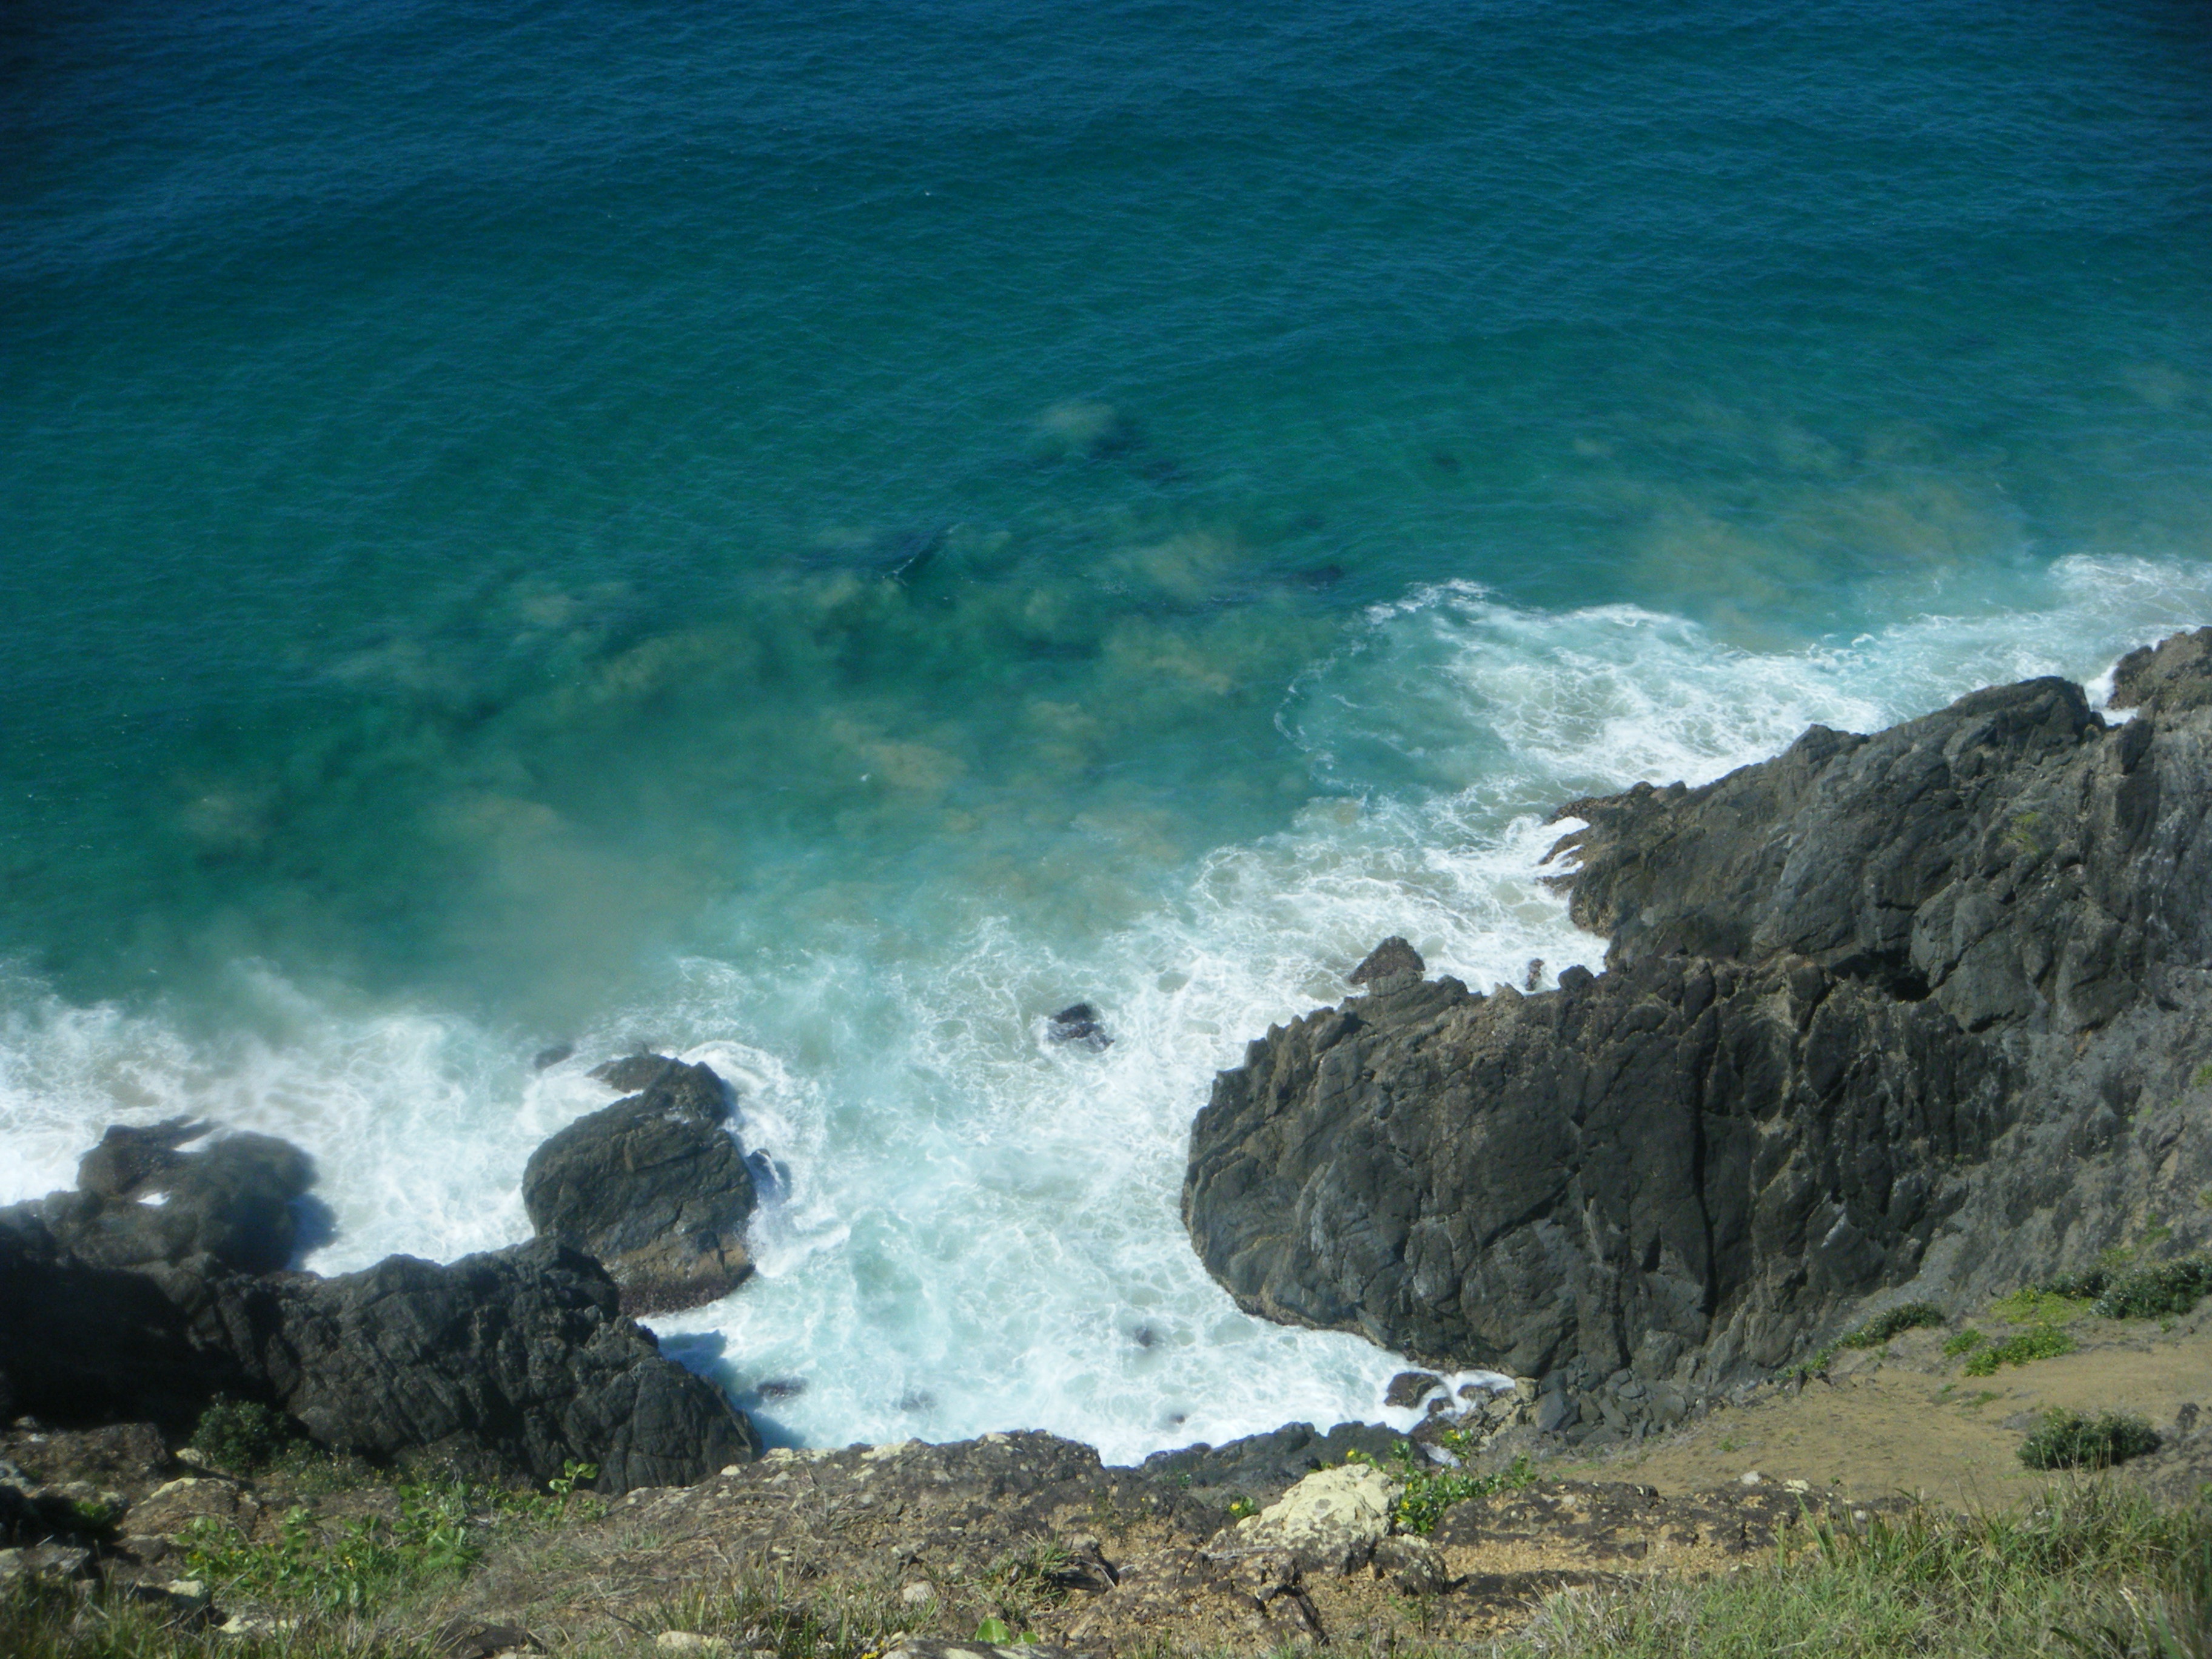
beach, sea, coast, rock, ocean, shore, wave, cliff, cove, bay, terrain, body of water, cape, landform, wind wave